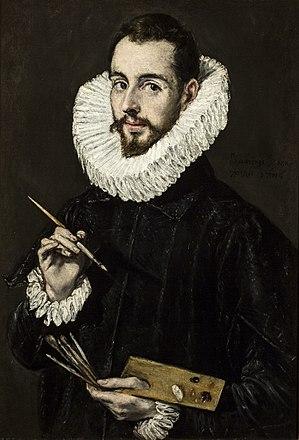
Jorge Manuel Theotocopoli, ou Theotocópuli, ou Theotocopoulos, est un peintre, sculpteur et architecture espagnol, fils naturel du peintre hispano-grec Dominiko Theotocopoulos et de Jerónima de las Cuevas.
Portrait de Jorge Manuel Theotocopouli est un tableau peint par El Greco entre 1597 et 1603, ou 1603. Il mesure 81 cm de haut sur 56 cm de large. Il est conservé au musée des beaux-arts de Séville. Il représente Jorge Manuel Theotocopouli, le fils de l'artiste.